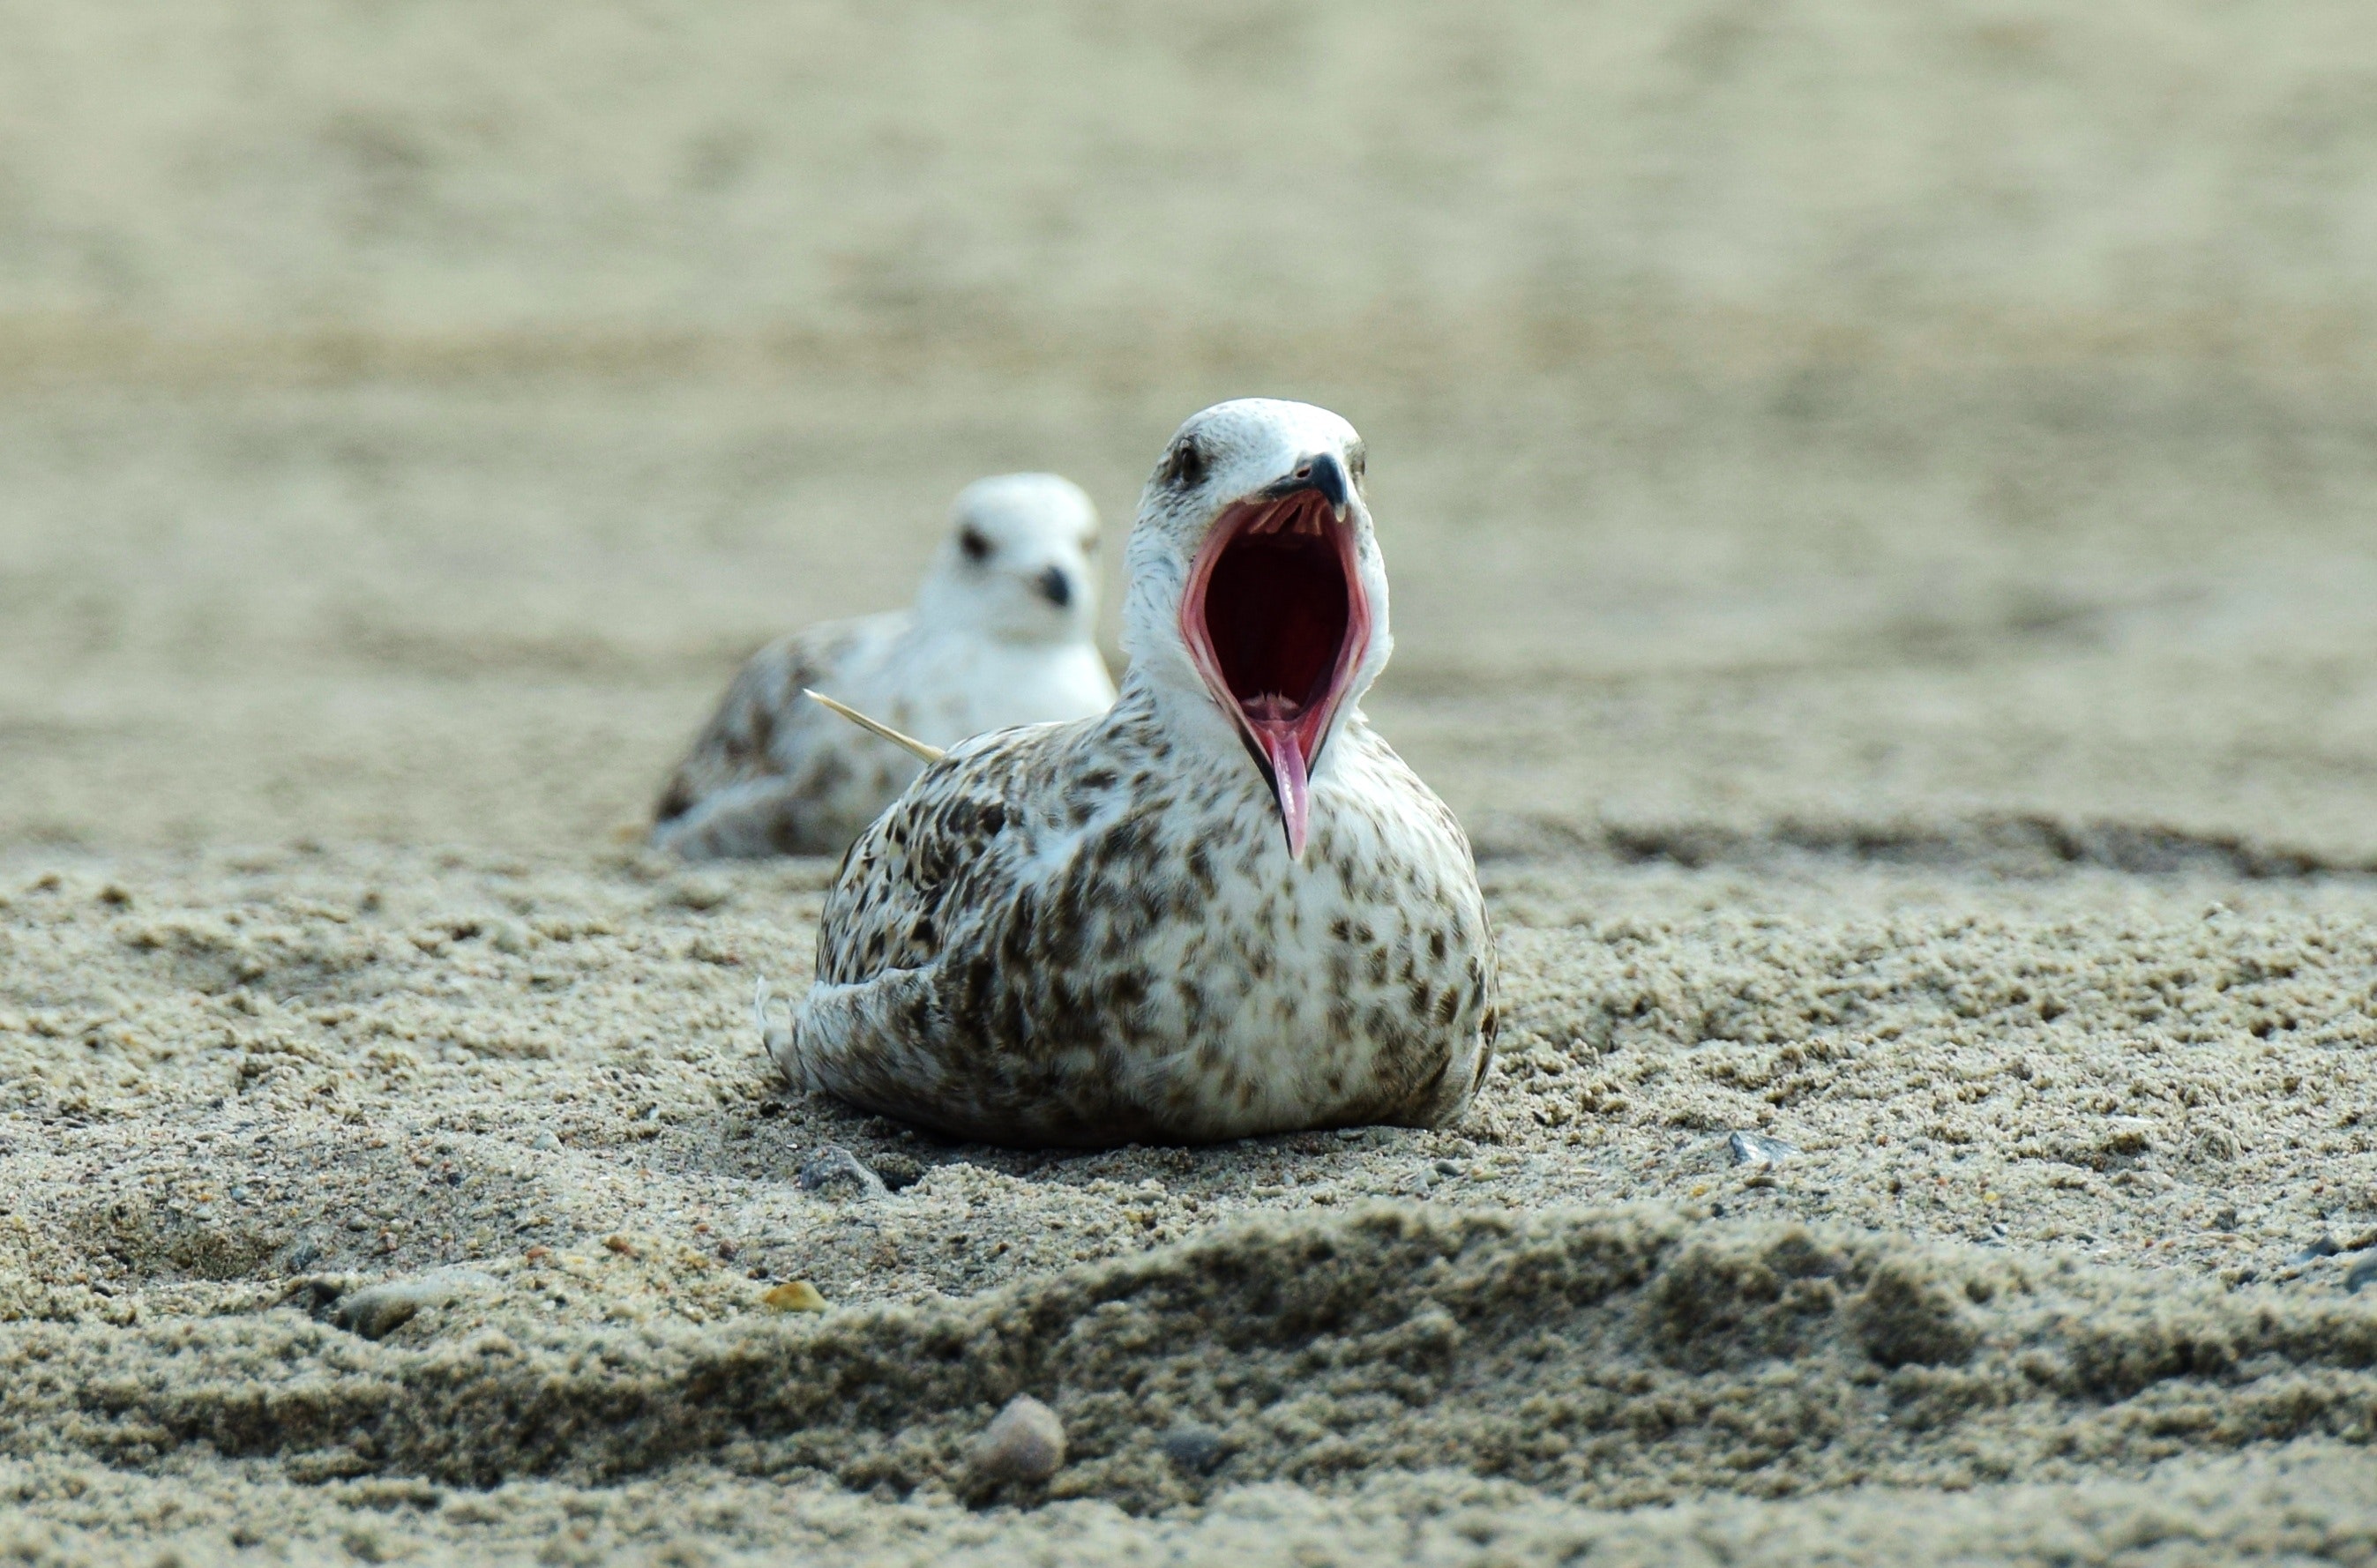
bird, beak, seabird, wildlife, water bird, adaptation, sand